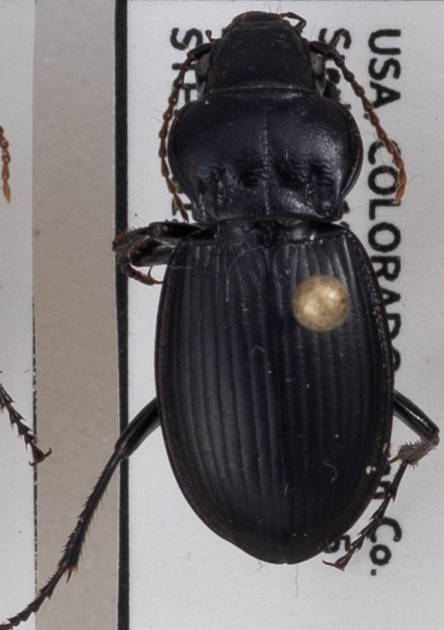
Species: Cyclotrachelus torvus
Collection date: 2022-06-29
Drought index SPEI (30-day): -0.71
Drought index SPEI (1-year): -2.09
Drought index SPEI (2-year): -2.09